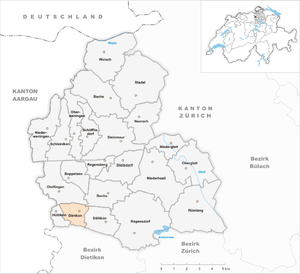
Dänikon est une commune suisse du canton de Zurich.